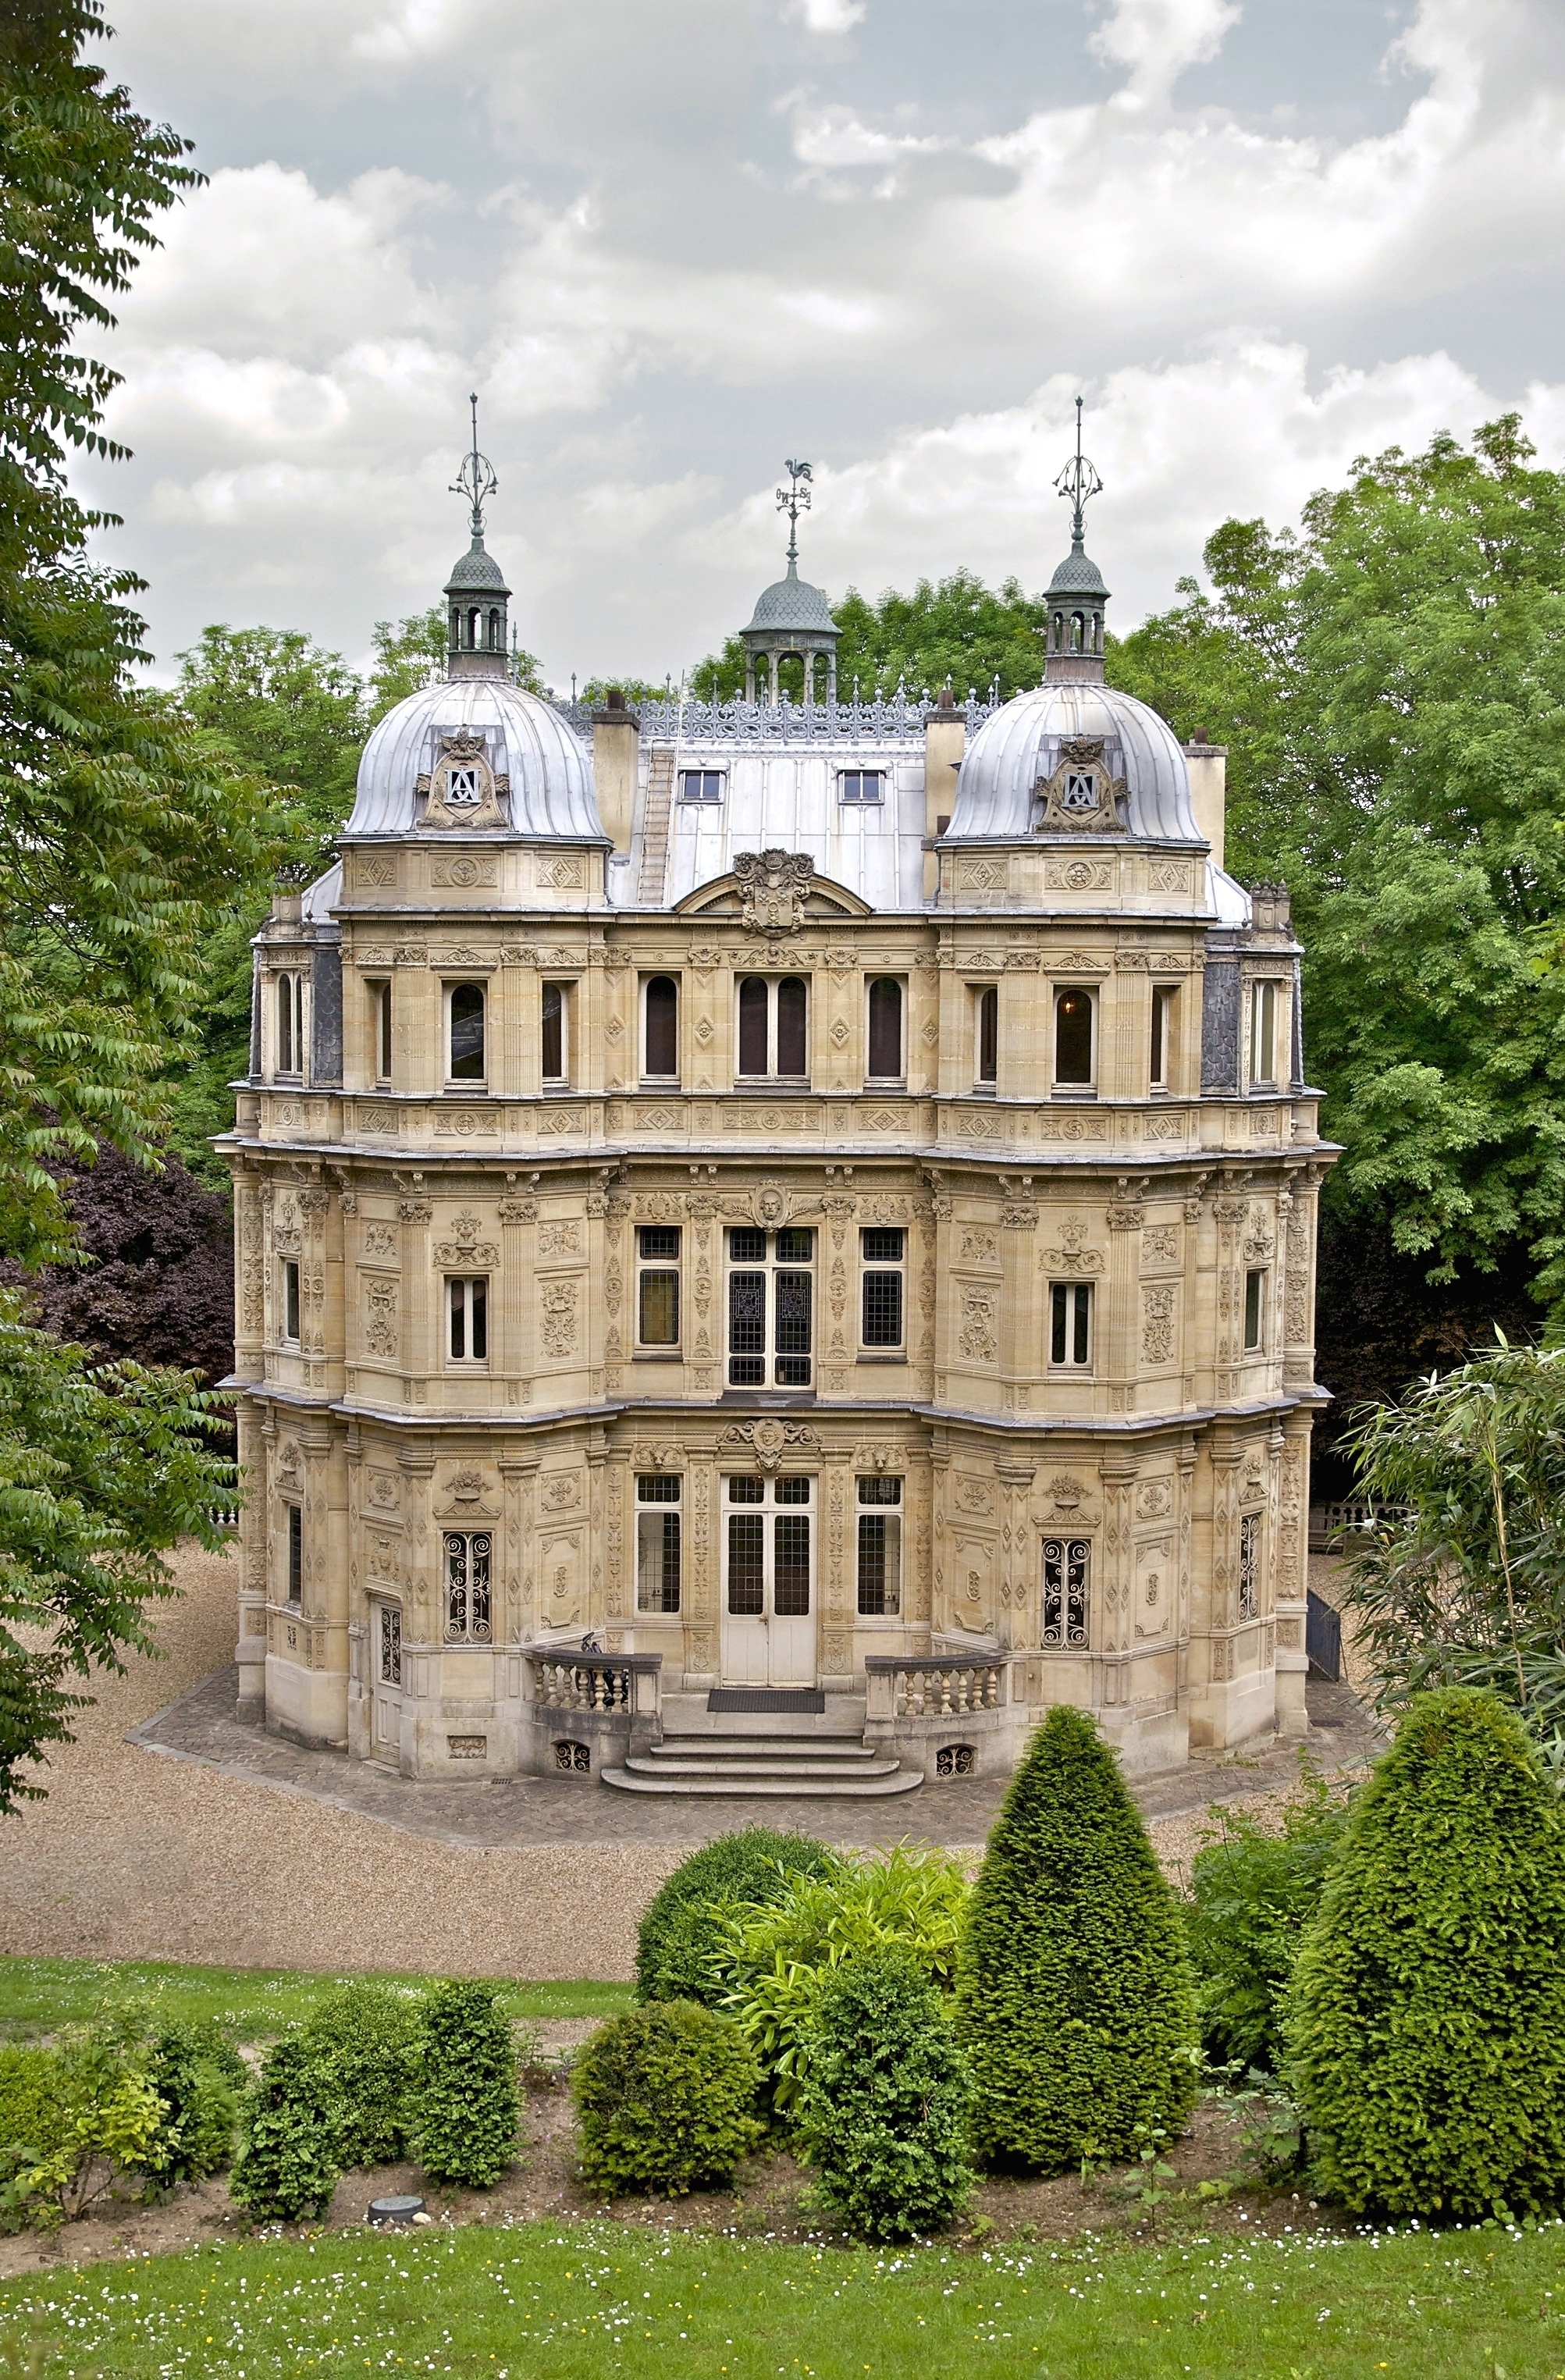
architecture, mansion, building, chateau, palace, france, museum, castle, landmark, residence, historic, writer, monastery, estate, author, yvelines, manor house, country house, stately home, monte cristo, water castle, port marly, alexander dumas